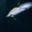
Label: dolphin